Robert Benecke

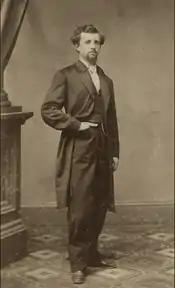
Carte de visite of brewer Adolphus Busch by Hoelke and Benecke

Due to their pro-democracy activities, the Beneckes were forced to flee to the United States, arriving in Brunswick, Missouri, on August 1, 1856. Robert worked variously as a farmer, cooper, and piano tuner, and briefly taught German, French, and Latin at the Brunswick Seminary. Around 1857, he founded a photography studio in partnership with itinerant daguerreotypist E. Meier and painter Joseph Keyte. In December 1858, Benecke announced he had acquired a powerful new camera that could take photographs of any size.